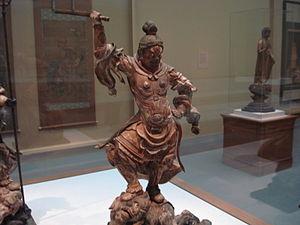
Dhṛtarāṣṭra est un des Quatre Rois célestes et une importante figure de la mythologie bouddhiste. Il fait partie du panthéon bouddhiste du mahayana et vajrayāna.